Last Child in the Woods

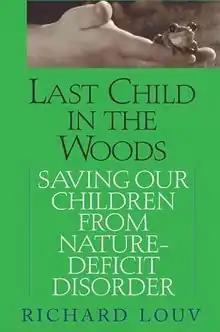
First edition

Last Child in the Woods: Saving Our Children From Nature-Deficit Disorder is a 2005 book by author Richard Louv that documents decreased exposure of children to nature in American society and how this "nature-deficit disorder" harms children and society. The author also suggests solutions to the problems he describes. A revised and expanded edition was published in 2008.